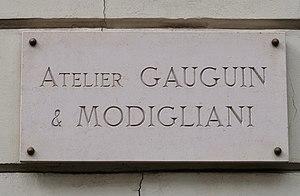
Plaque de l'atelier Gauguin et Modigliani, 8 rue de la Grande-Chaumière (Paris, 6e).
La rue de la Grande-Chaumière est une voie située dans le quartier Notre-Dame-des-Champs du 6ᵉ arrondissement de Paris, en France.
Paul Gauguin, né le 7 juin 1848 à Paris et mort, le 8 mai 1903, à Atuona, Hiva Oa, aux îles Marquises, est un peintre postimpressionniste. Chef de file de l'École de Pont-Aven et inspirateur des nabis, il est considéré comme l'un des peintres français majeurs du XIXᵉ siècle, et l'un des plus importants précurseurs de l'art moderne avec Klimt, Cézanne, Munch, Seurat et van Gogh.